Santissima Annunziata, Pistoia

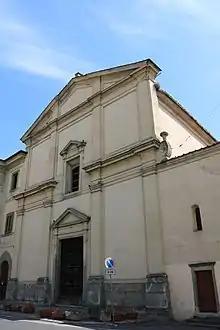
Facade of Church

The church and convent of the Santissima Annunziata (Most Holy Virgin of the Annunciation) is a Baroque-style, Roman Catholic church located on Piazza de Servi #4, Pistoia, region of Tuscany, Italy. The convent presently functions as a warehouse. The church is down via Laudesi from the San Desiderio, and via Piazza de Servi, From San Giovanni Decollato.